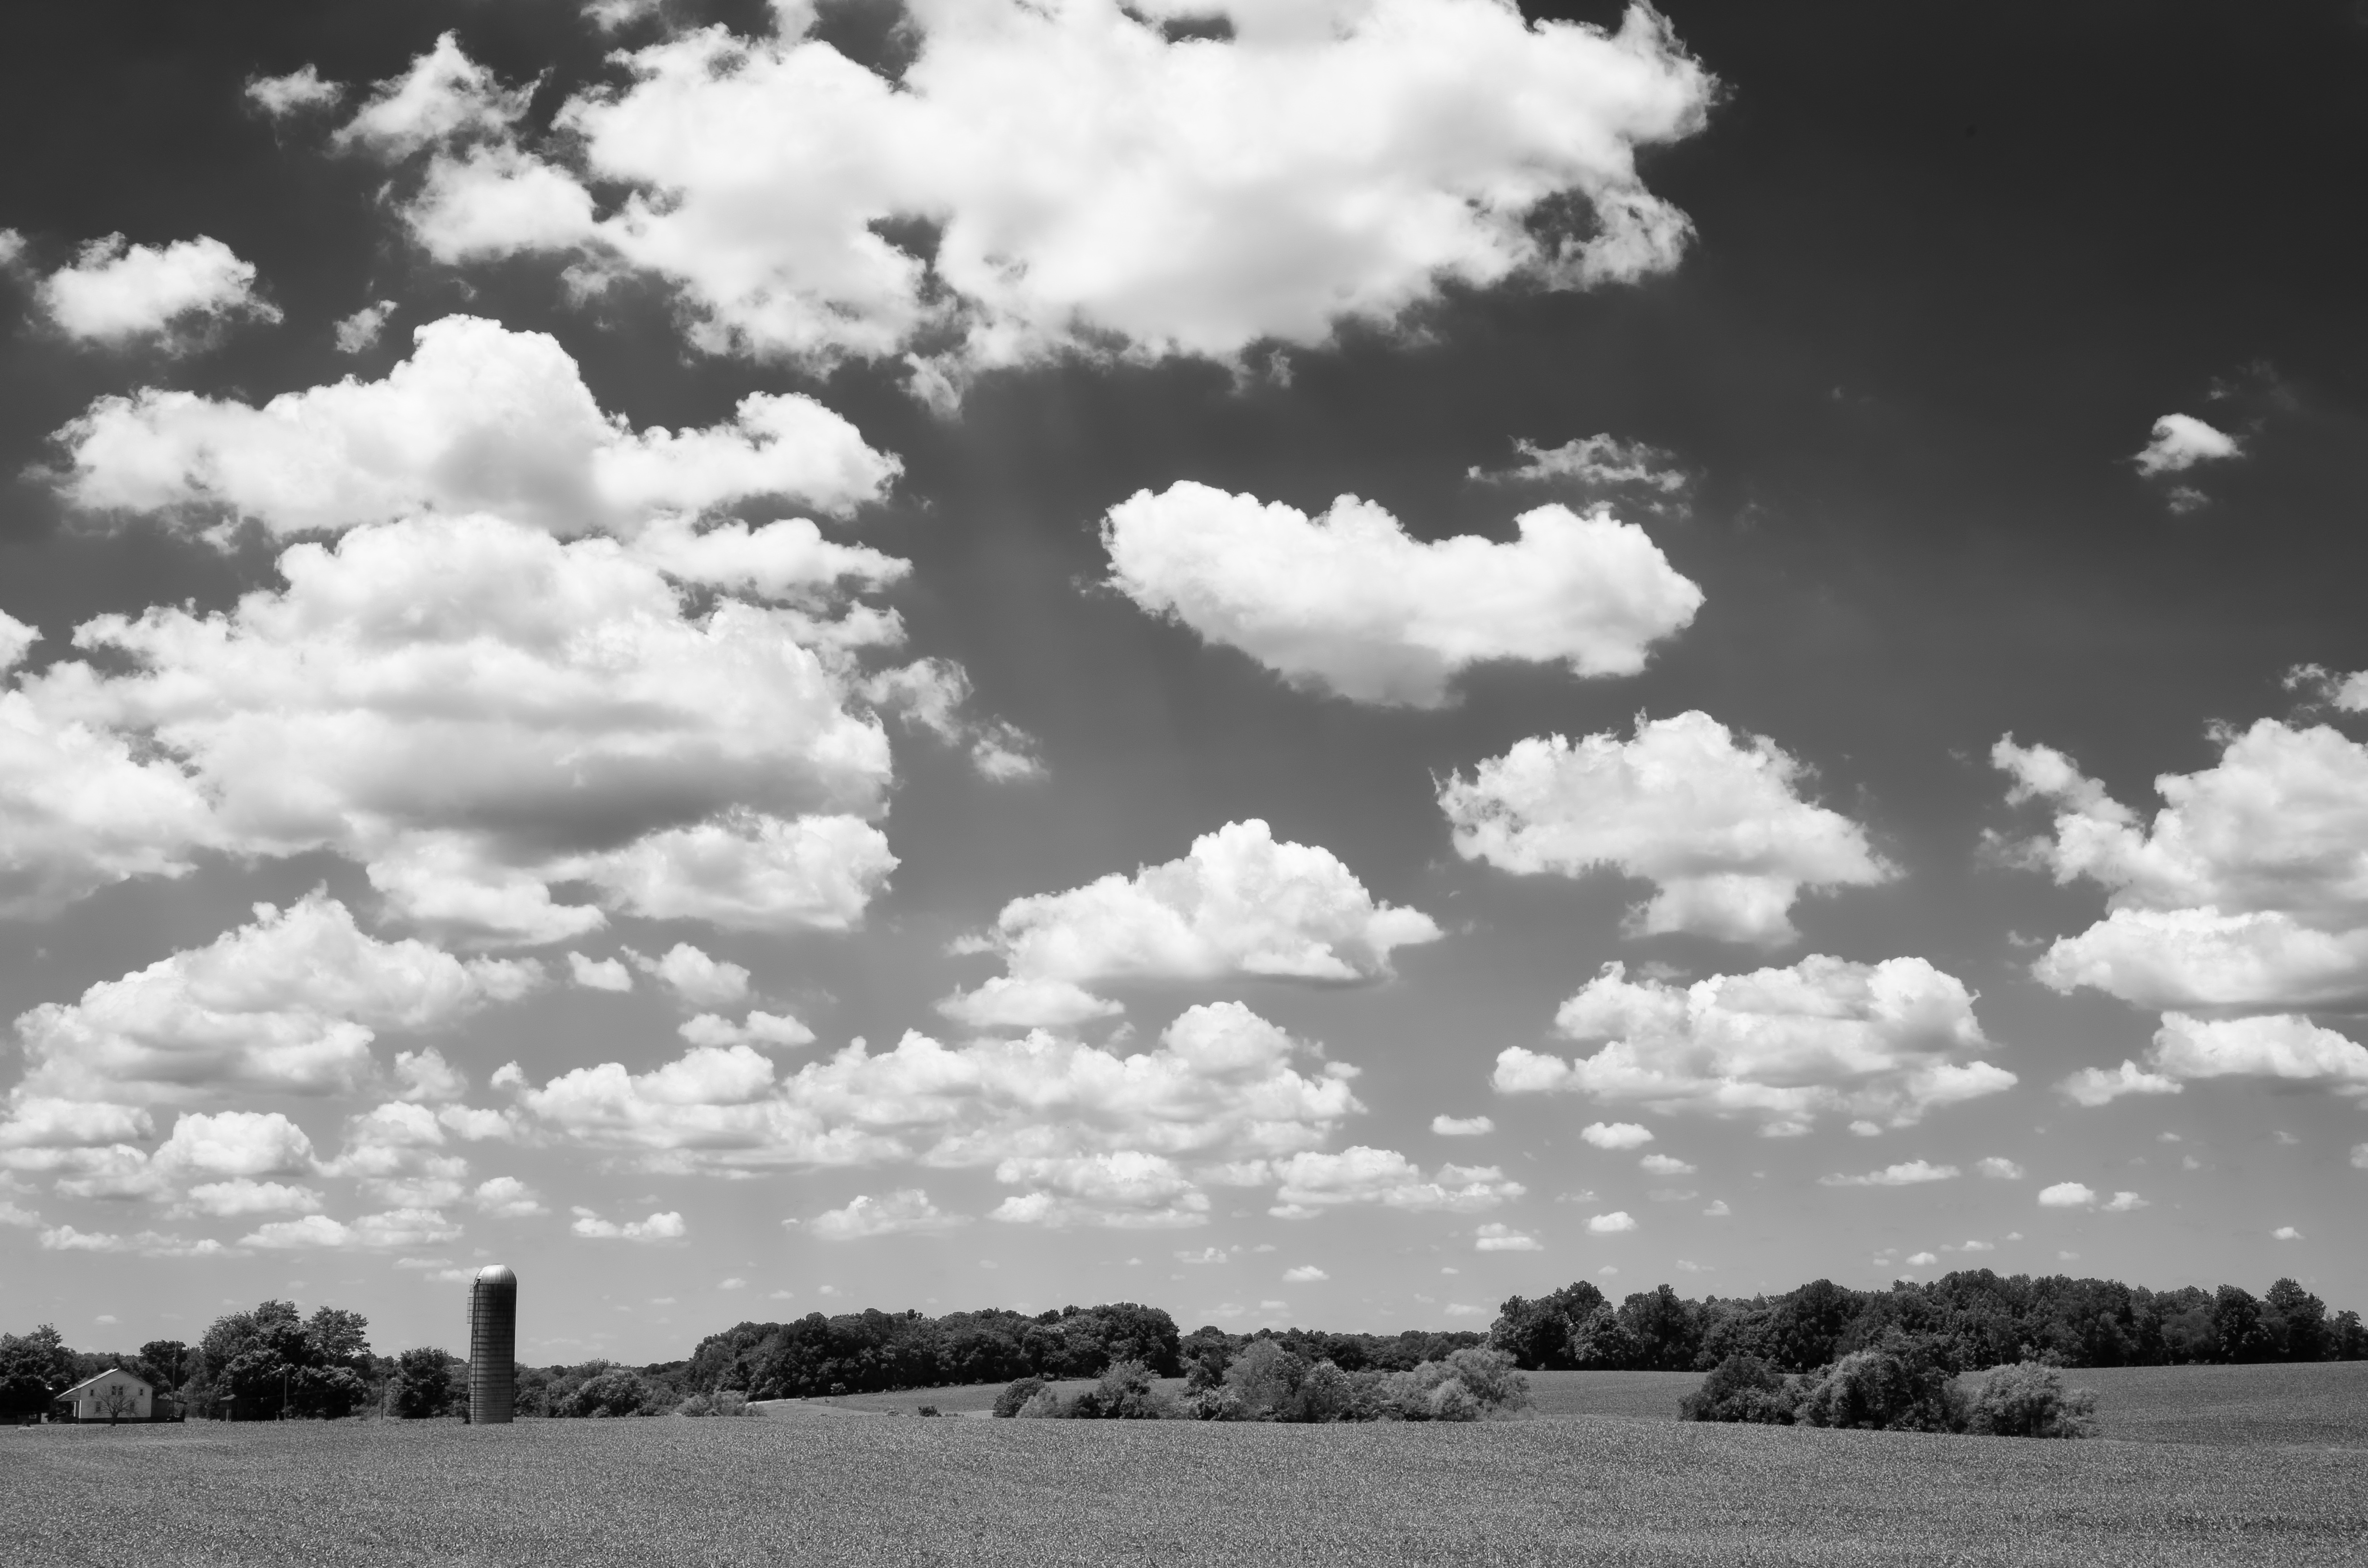
landscape, tree, grass, outdoor, horizon, cloud, black and white, sky, field, farm, meadow, countryside, barn, land, country, rural, scenic, scenery, cumulus, agriculture, monochrome, plain, farmland, clouds, meteorological phenomenon, monochrome photography